Don R. Berlin

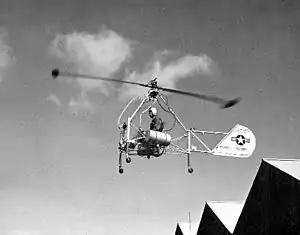
The McDonnell XH-20 Little Henry was a 1940s American experimental lightweight helicopter designed and built by McDonnell Aircraft, a design that Berlin had championed.

In 1953, Berlin was named president and director of Piasecki Helicopter in Morton, Pennsylvania. His time at the company was contentious, as he removed the founder and chairman of the board Frank Piasecki during a period ending in May 1956 that some called the "Berlin Hairlift". Berlin's takeover involved "cleaning house" in what industry observers characterized as a "family dispute". Berlin had the backing of the majority owners of Piasecki, including Laurance Rockefeller who felt that Frank Piasecki was lacking in business acumen. Piasecki Helicopter was renamed Vertol Helicopter in early 1956.